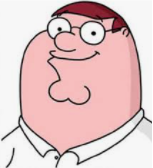
Portrait style: Cartoon Portrait